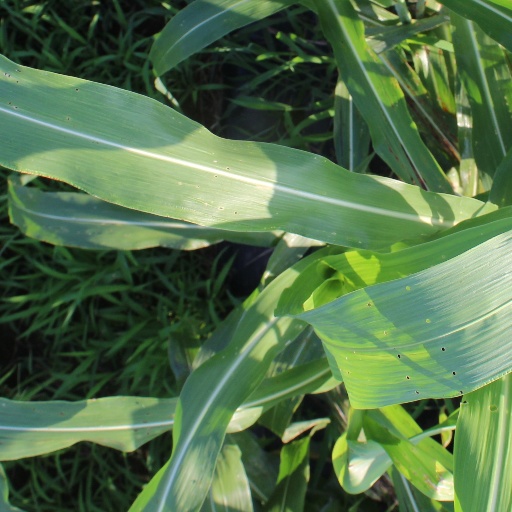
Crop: sorghum